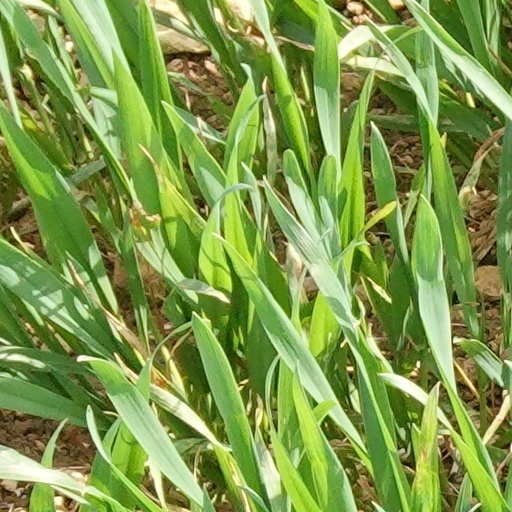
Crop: wheat